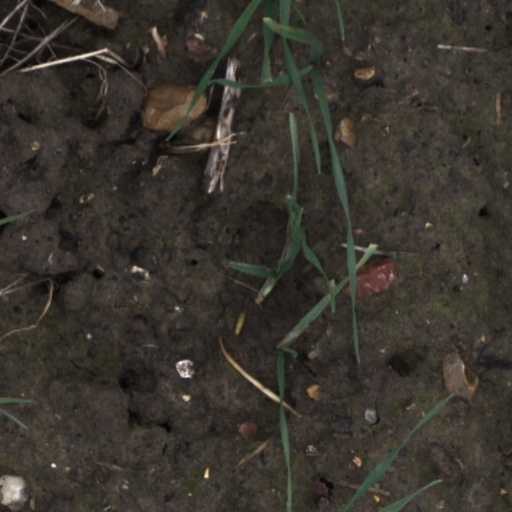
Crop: wheat